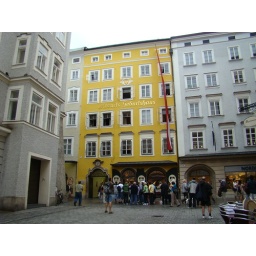
Mozart was born on the third floor of this building in Salzburg Austria in 1756.